Delbar Nazari

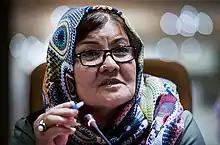
Nazari in 2015

Delbar Nazari (5 March 1956 – 14 August 2024) was an Afghan politician who was the last Minister for Women's Affairs.